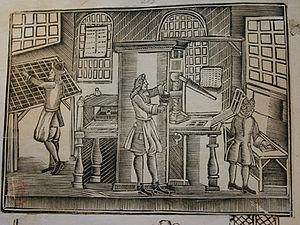
En imprimerie, l’encrage est l’action qui consiste à appliquer de l’encre sur une forme imprimante afin que cette encre soit reportée, par contact et pression, sur le papier. Aux origines de la typographie, l’encrage se faisait manuellement, il se fait aujourd’hui sur les machines par des dispositifs mécaniques plus ou moins complexes.